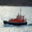
Label: ship